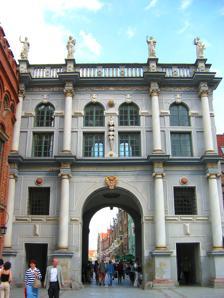
Building: Golden Gate (Gdańsk)
Country: Poland
Year built: 1614
City gate Gdańsk, Poland Golden Gate Brama Złota Golden Gate, west side, in 2006. Location within Poland General information Type City gate Architectural style Dutch mannerism Address Ulica Długa Town or city Gdańsk Country Poland Coordinates 54°20′59″N 18°38′53″E / 54.34972°N 18.64806°E / 54.34972; 18.64806 Construction started 1612 Completed 1614 Design and construction Architect(s) Abraham van den Blocke Historic Monument of Poland Designated 1994-09-08 Part of Gdańsk – city within the 17th-century fortifications Reference no. M.P. 1994 nr 50 poz. 415 The Golden Gate ( Polish : Brama Złota , German : Langgasser Tor ) is a historic Renaissance city gate in Gdańsk , Poland . It is located within the Royal Route, the most prominent part of the historic city center and is one of its most notable tourist attractions . It was created in 1612–14 in place of a 13th-century gothic gate, the Brama Długouliczna (Long Street Gate). It is located at one end of Ulica Długa (Long Lane), where, together with Brama Wyżynna (Highland Gate) and Wieża Więzienna (Prison Tower), it forms a part of the old city fortifications. Langgasser Tor in 1687 It was designed by architect Abraham van den Blocke and built by Jan Strakowski. The architectural style of the gate is Dutch mannerism . Next to it is the late-gothic building of the Brotherhood of St. George . Both sides of the gate have attiques , with figures symbolizing the qualities of the  ideal citizen. They were designed in 1648 by Jeremias Falck ("Polonus"), and reconstructed in 1878 due to the originals being damaged by weathering over time. From the west side they represent (in Latin ): Pax (Peace), Libertas (Freedom), Fortuna (Wealth) and Fama (Fame). From the east (Long Lane) side  they are Concordia (Agreement), Iustitia (Justice), Pietas (Piety) and Prudentia (Prudency). The Latin inscription on the gates reads: Concordia res publicæ parvæ crescunt – discordia magnæ concidunt ("In agreement small republics grow, because of disagreement great republics fall"). The gate was largely destroyed by Soviet shelling in World War II , but was rebuilt in 1957. An original German inscription on the gate was restored in the 1990s: Es müsse wohl gehen denen, die dich lieben. Es müsse Friede sein inwendig in deinen Mauern und Glück in deinen Palästen ("They shall prosper that love thee. Peace be within thy walls, and prosperity within thy palaces." – Psalm 122 ) References